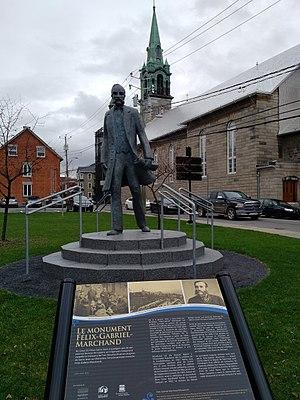
Saint-Jean-sur-Richelieu, Monument Félix-Gabriel-Marchand et vue de côté de la cathédrale Saint-Jean-l'Évangéliste.
Félix-Gabriel Marchand, né le 9 janvier 1832 à Saint-Jean-sur-Richelieu et mort le 25 septembre 1900 à Québec, est un journaliste, officier supérieur de la milice canadienne, écrivain, notaire et homme politique québécois. Il est le 11ᵉ premier ministre du Québec, poste qu'il occupe sous la bannière du Parti libéral du Québec, du 27 mai 1897 au 25 septembre 1900, date à laquelle il est décédé dans l'exercice de ses fonctions.